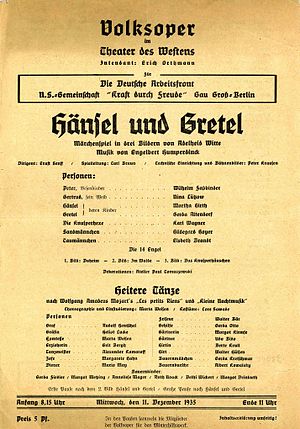
Hänsel und Gretel
Plakat for opførelse af operaen 1935
Hänsel und Gretel, dansk Hans og Grete, er en eventyropera i tre akter af Engelbert Humperdinck med libretto af Adelheid Wette. Operaen er baseret på eventyret om Hans og Grete og blev uropført 23. december 1893.